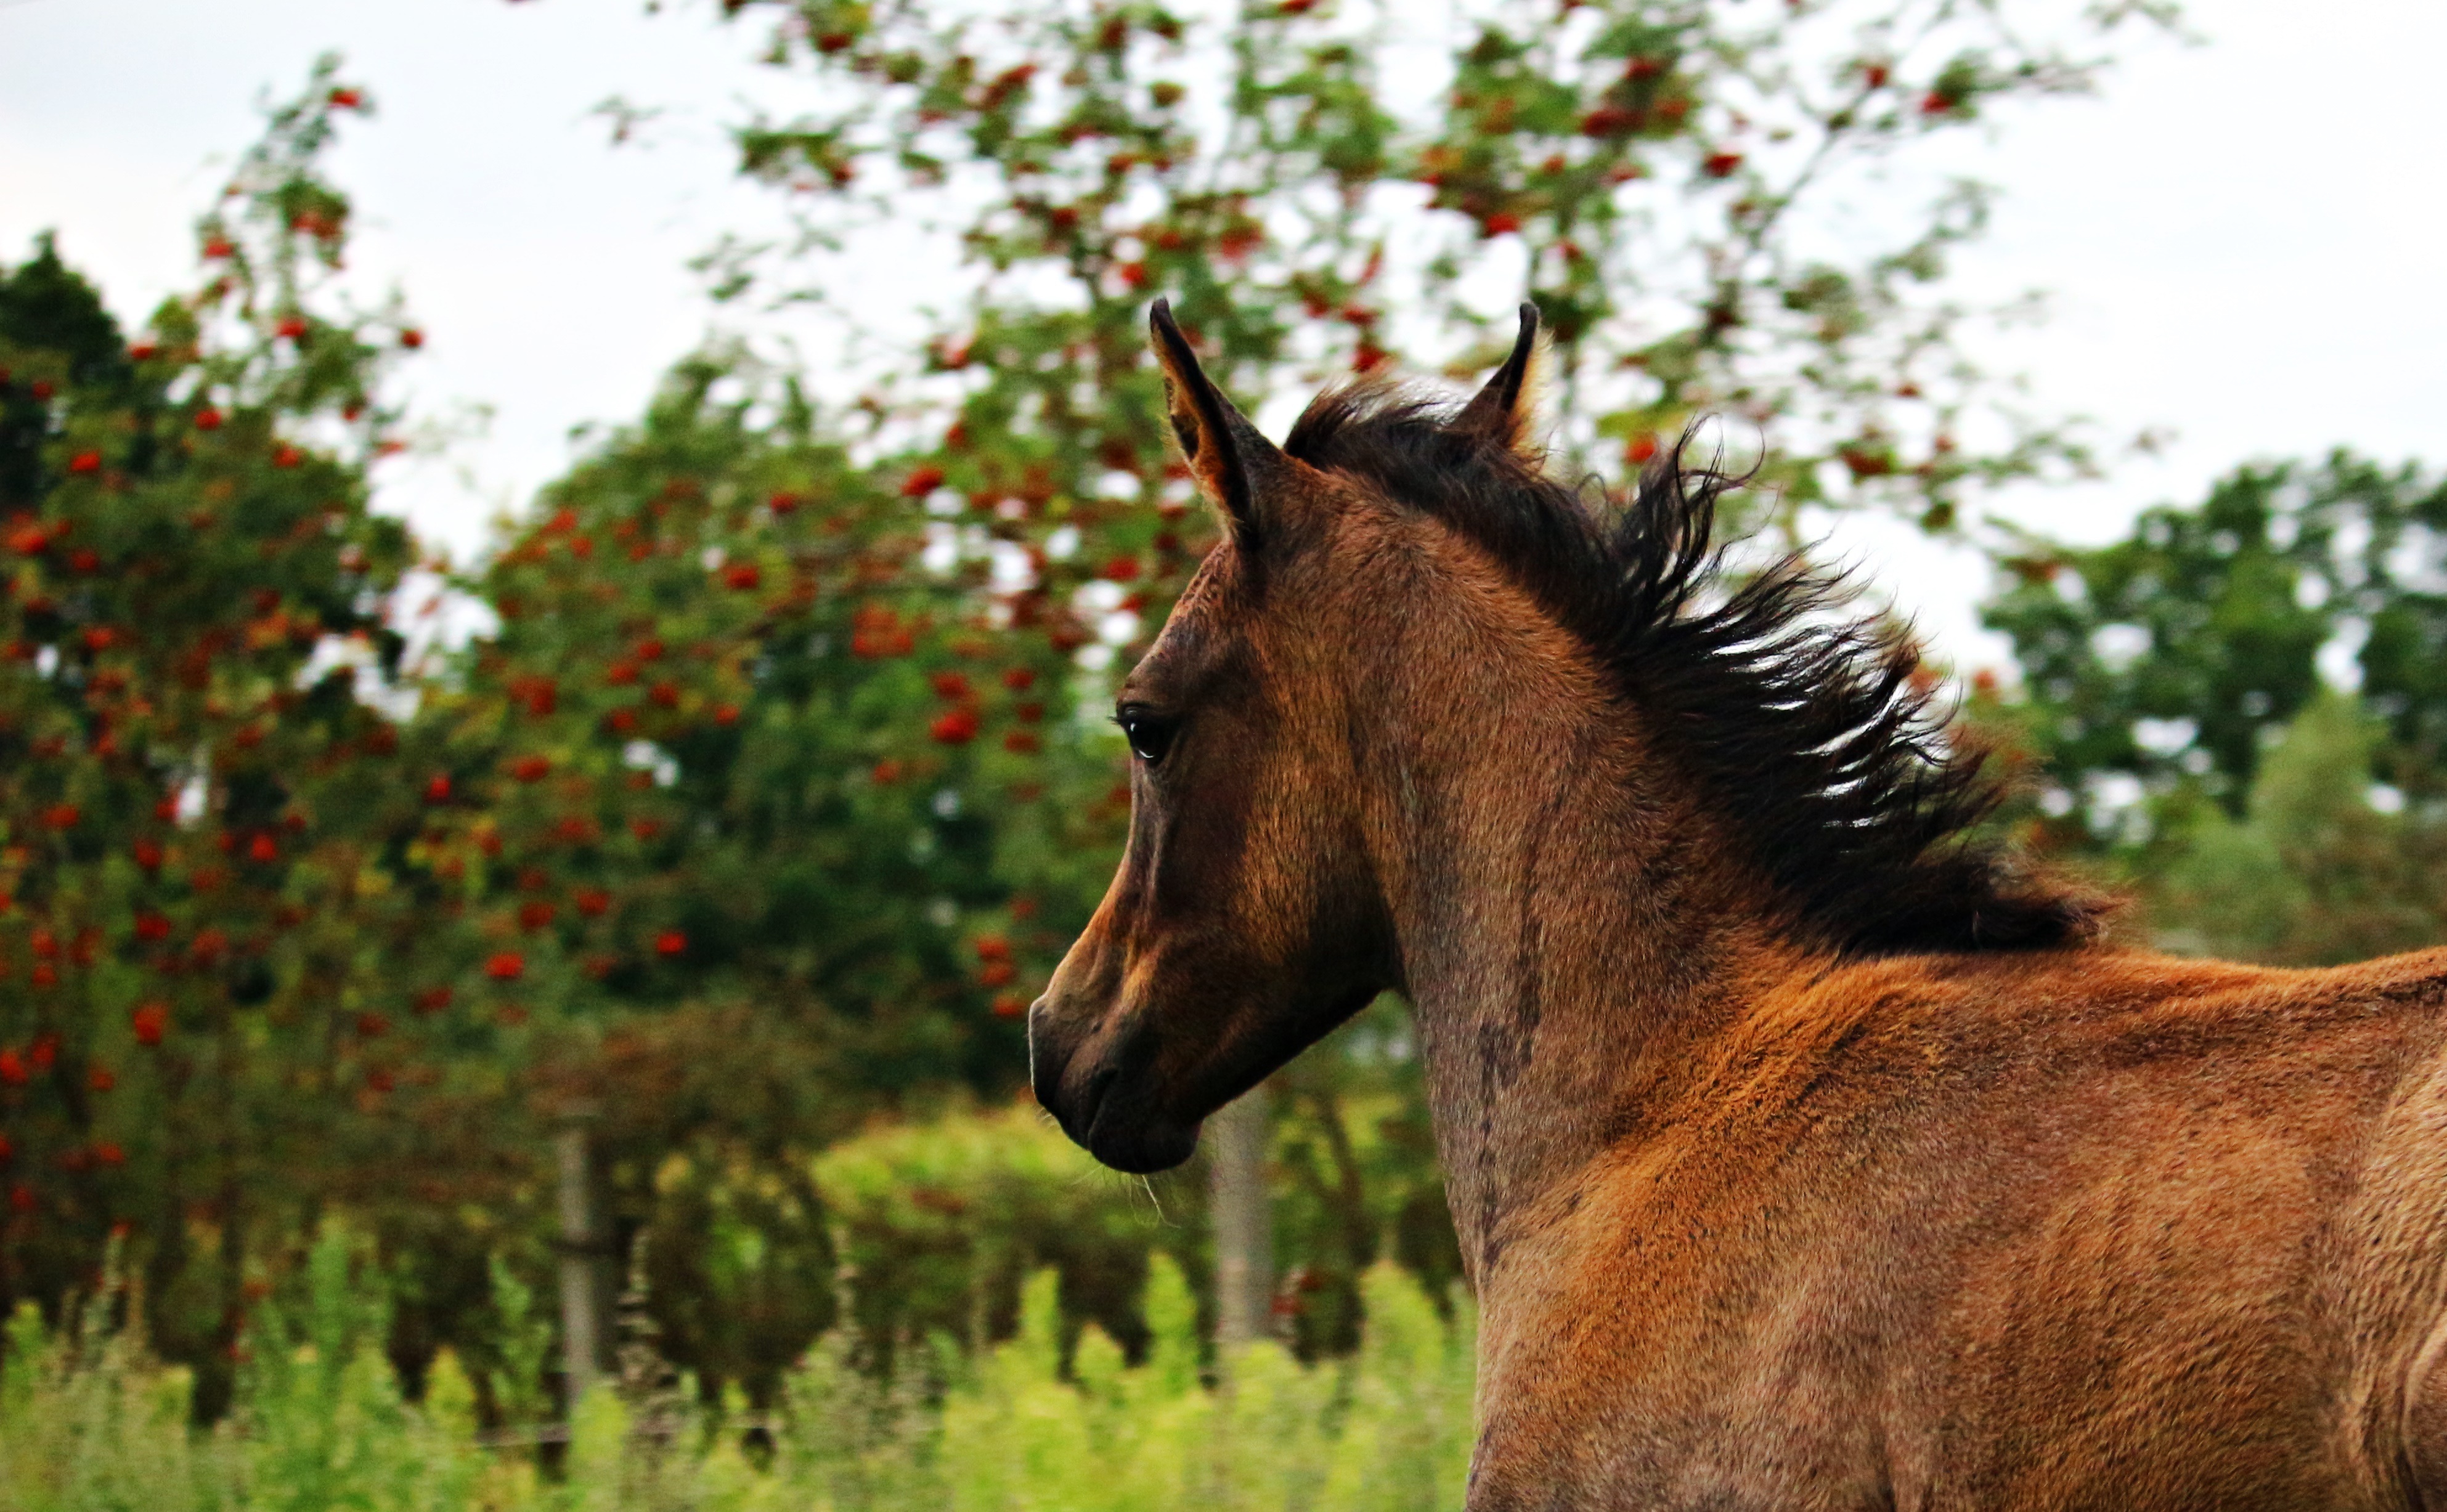
grass, meadow, wildlife, pasture, horse, mammal, stallion, mane, fauna, vertebrate, mare, foal, thoroughbred arabian, brown mold, pack animal, arabs, horse like mammal, mustang horse